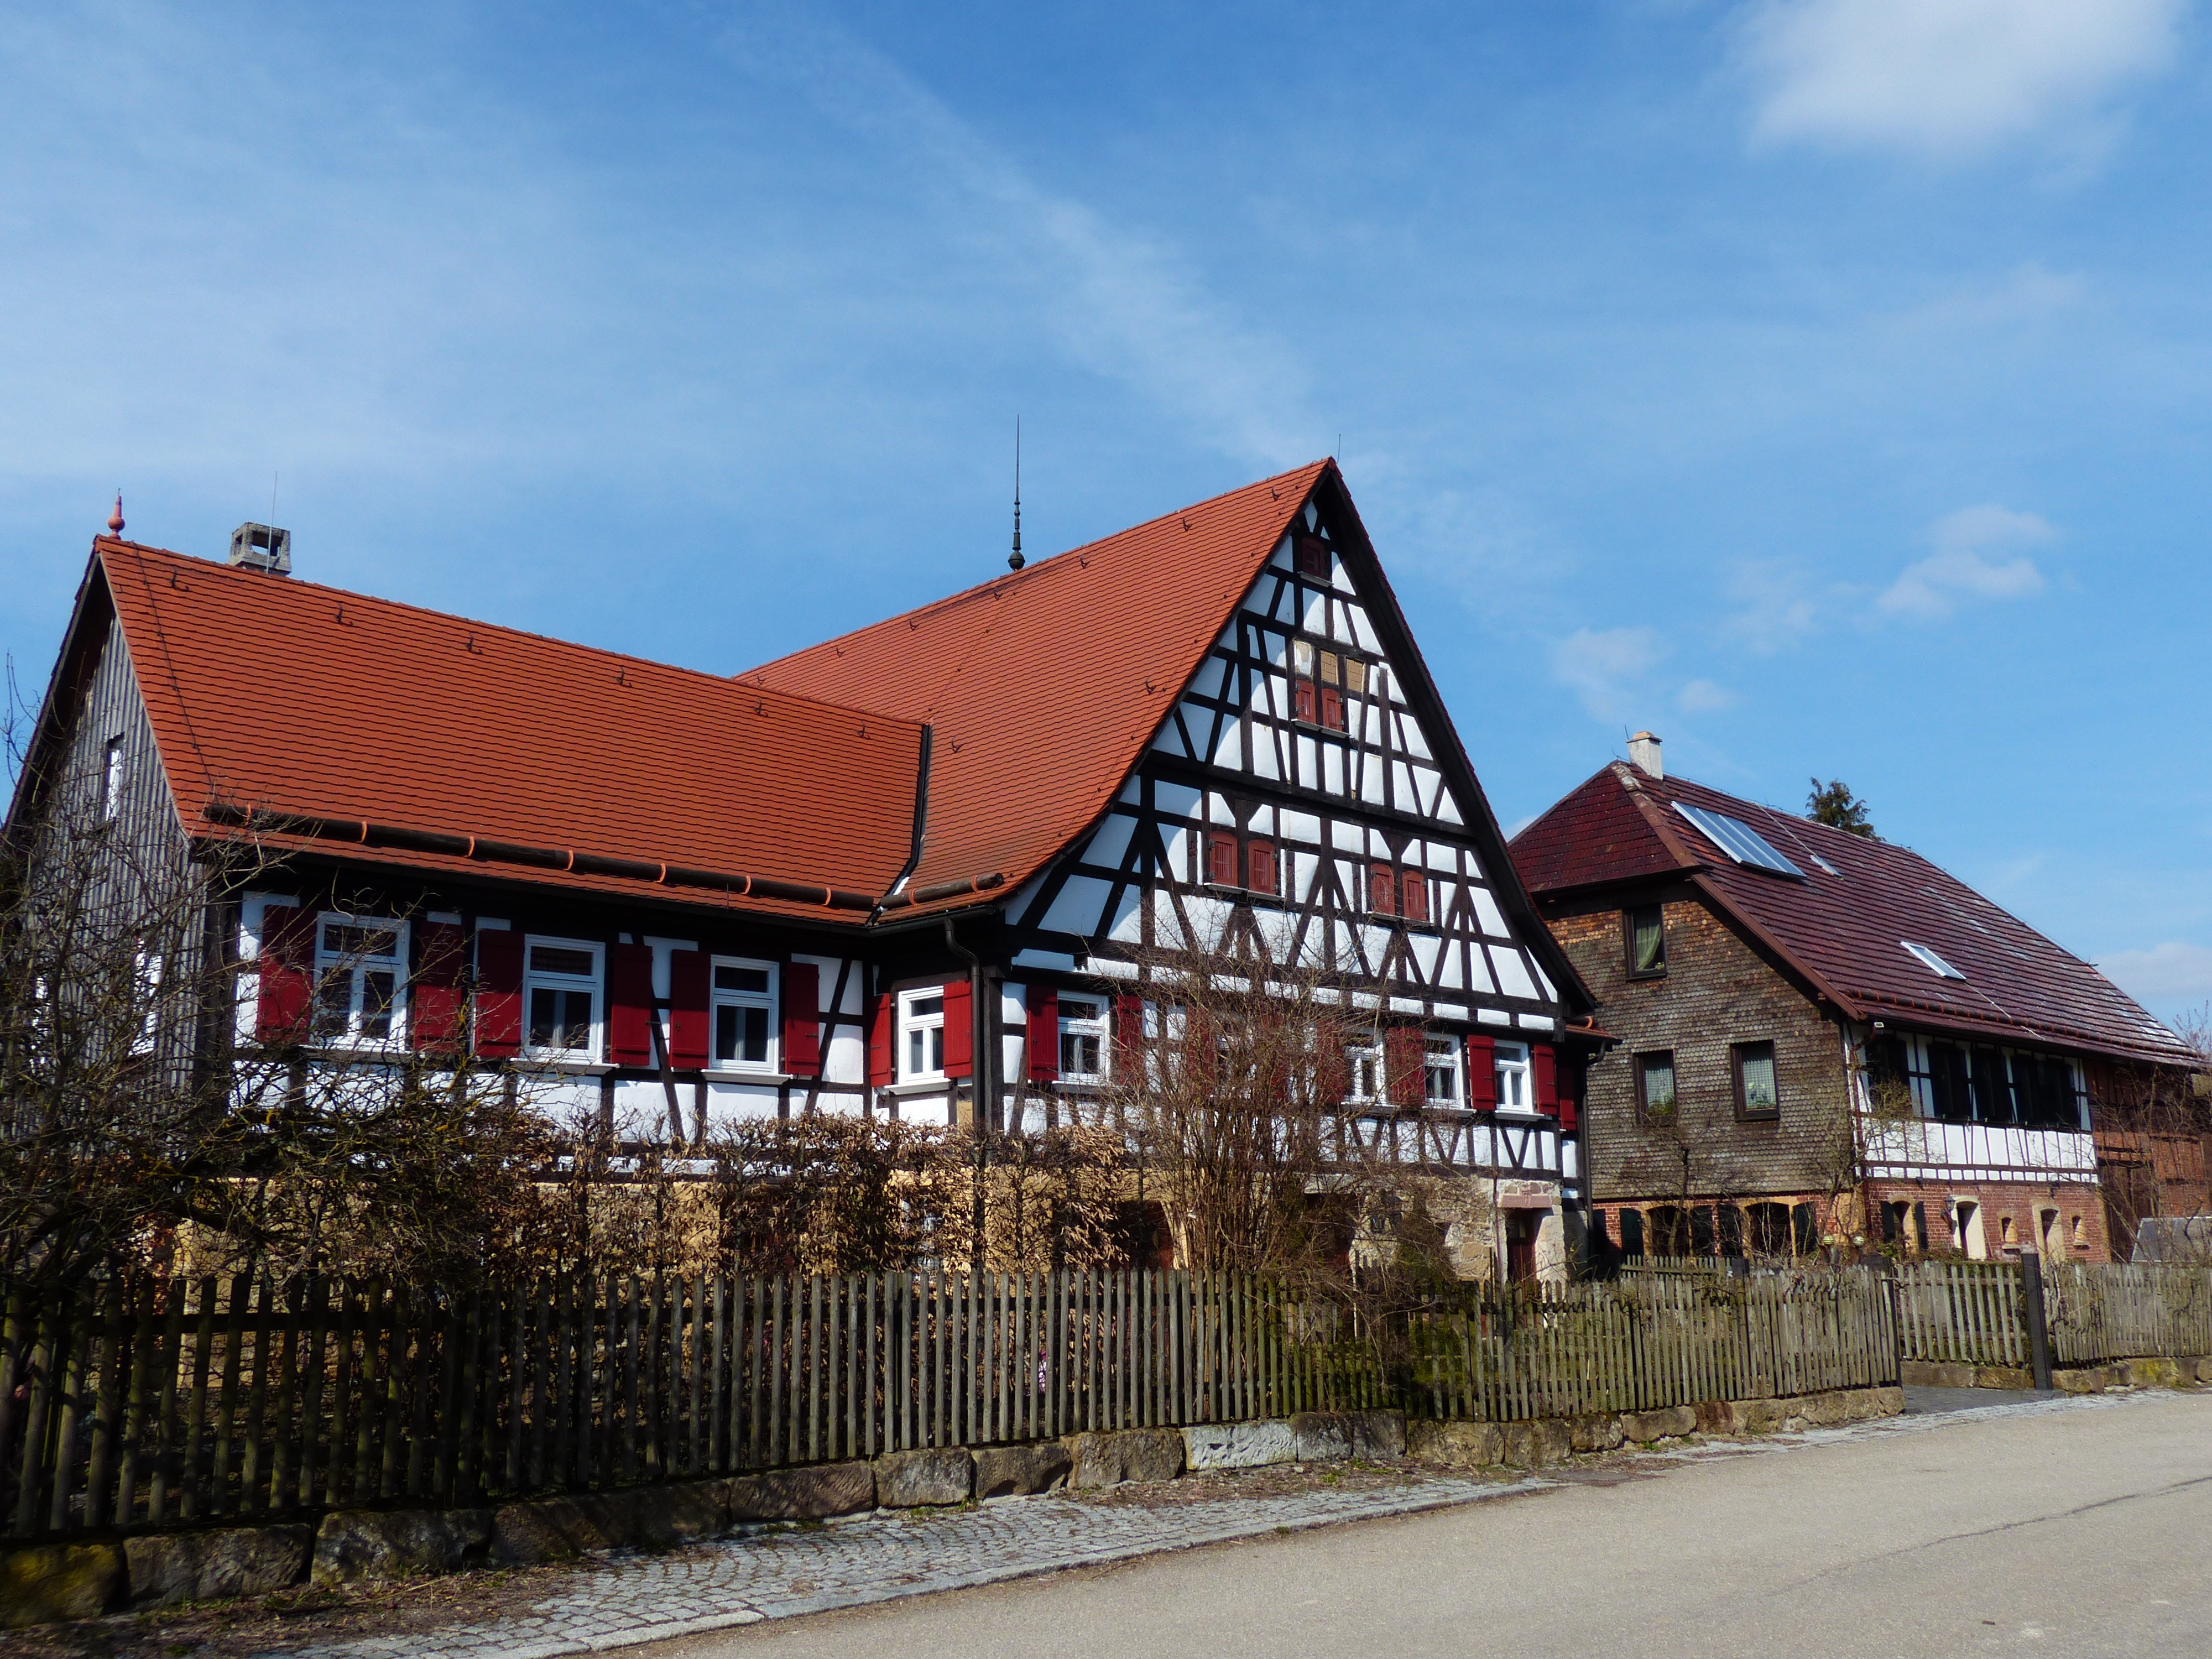
architecture, sky, farm, house, town, roof, building, home, land, rustic, suburb, spring, facade, blue, agriculture, sunny, farmhouse, estate, restored, nice weather, noble, hof, neighbourhood, fachwerkhaus, rural area, truss, urban area, residential area, well maintained, washer lock, scrubber hof, scrubber castle